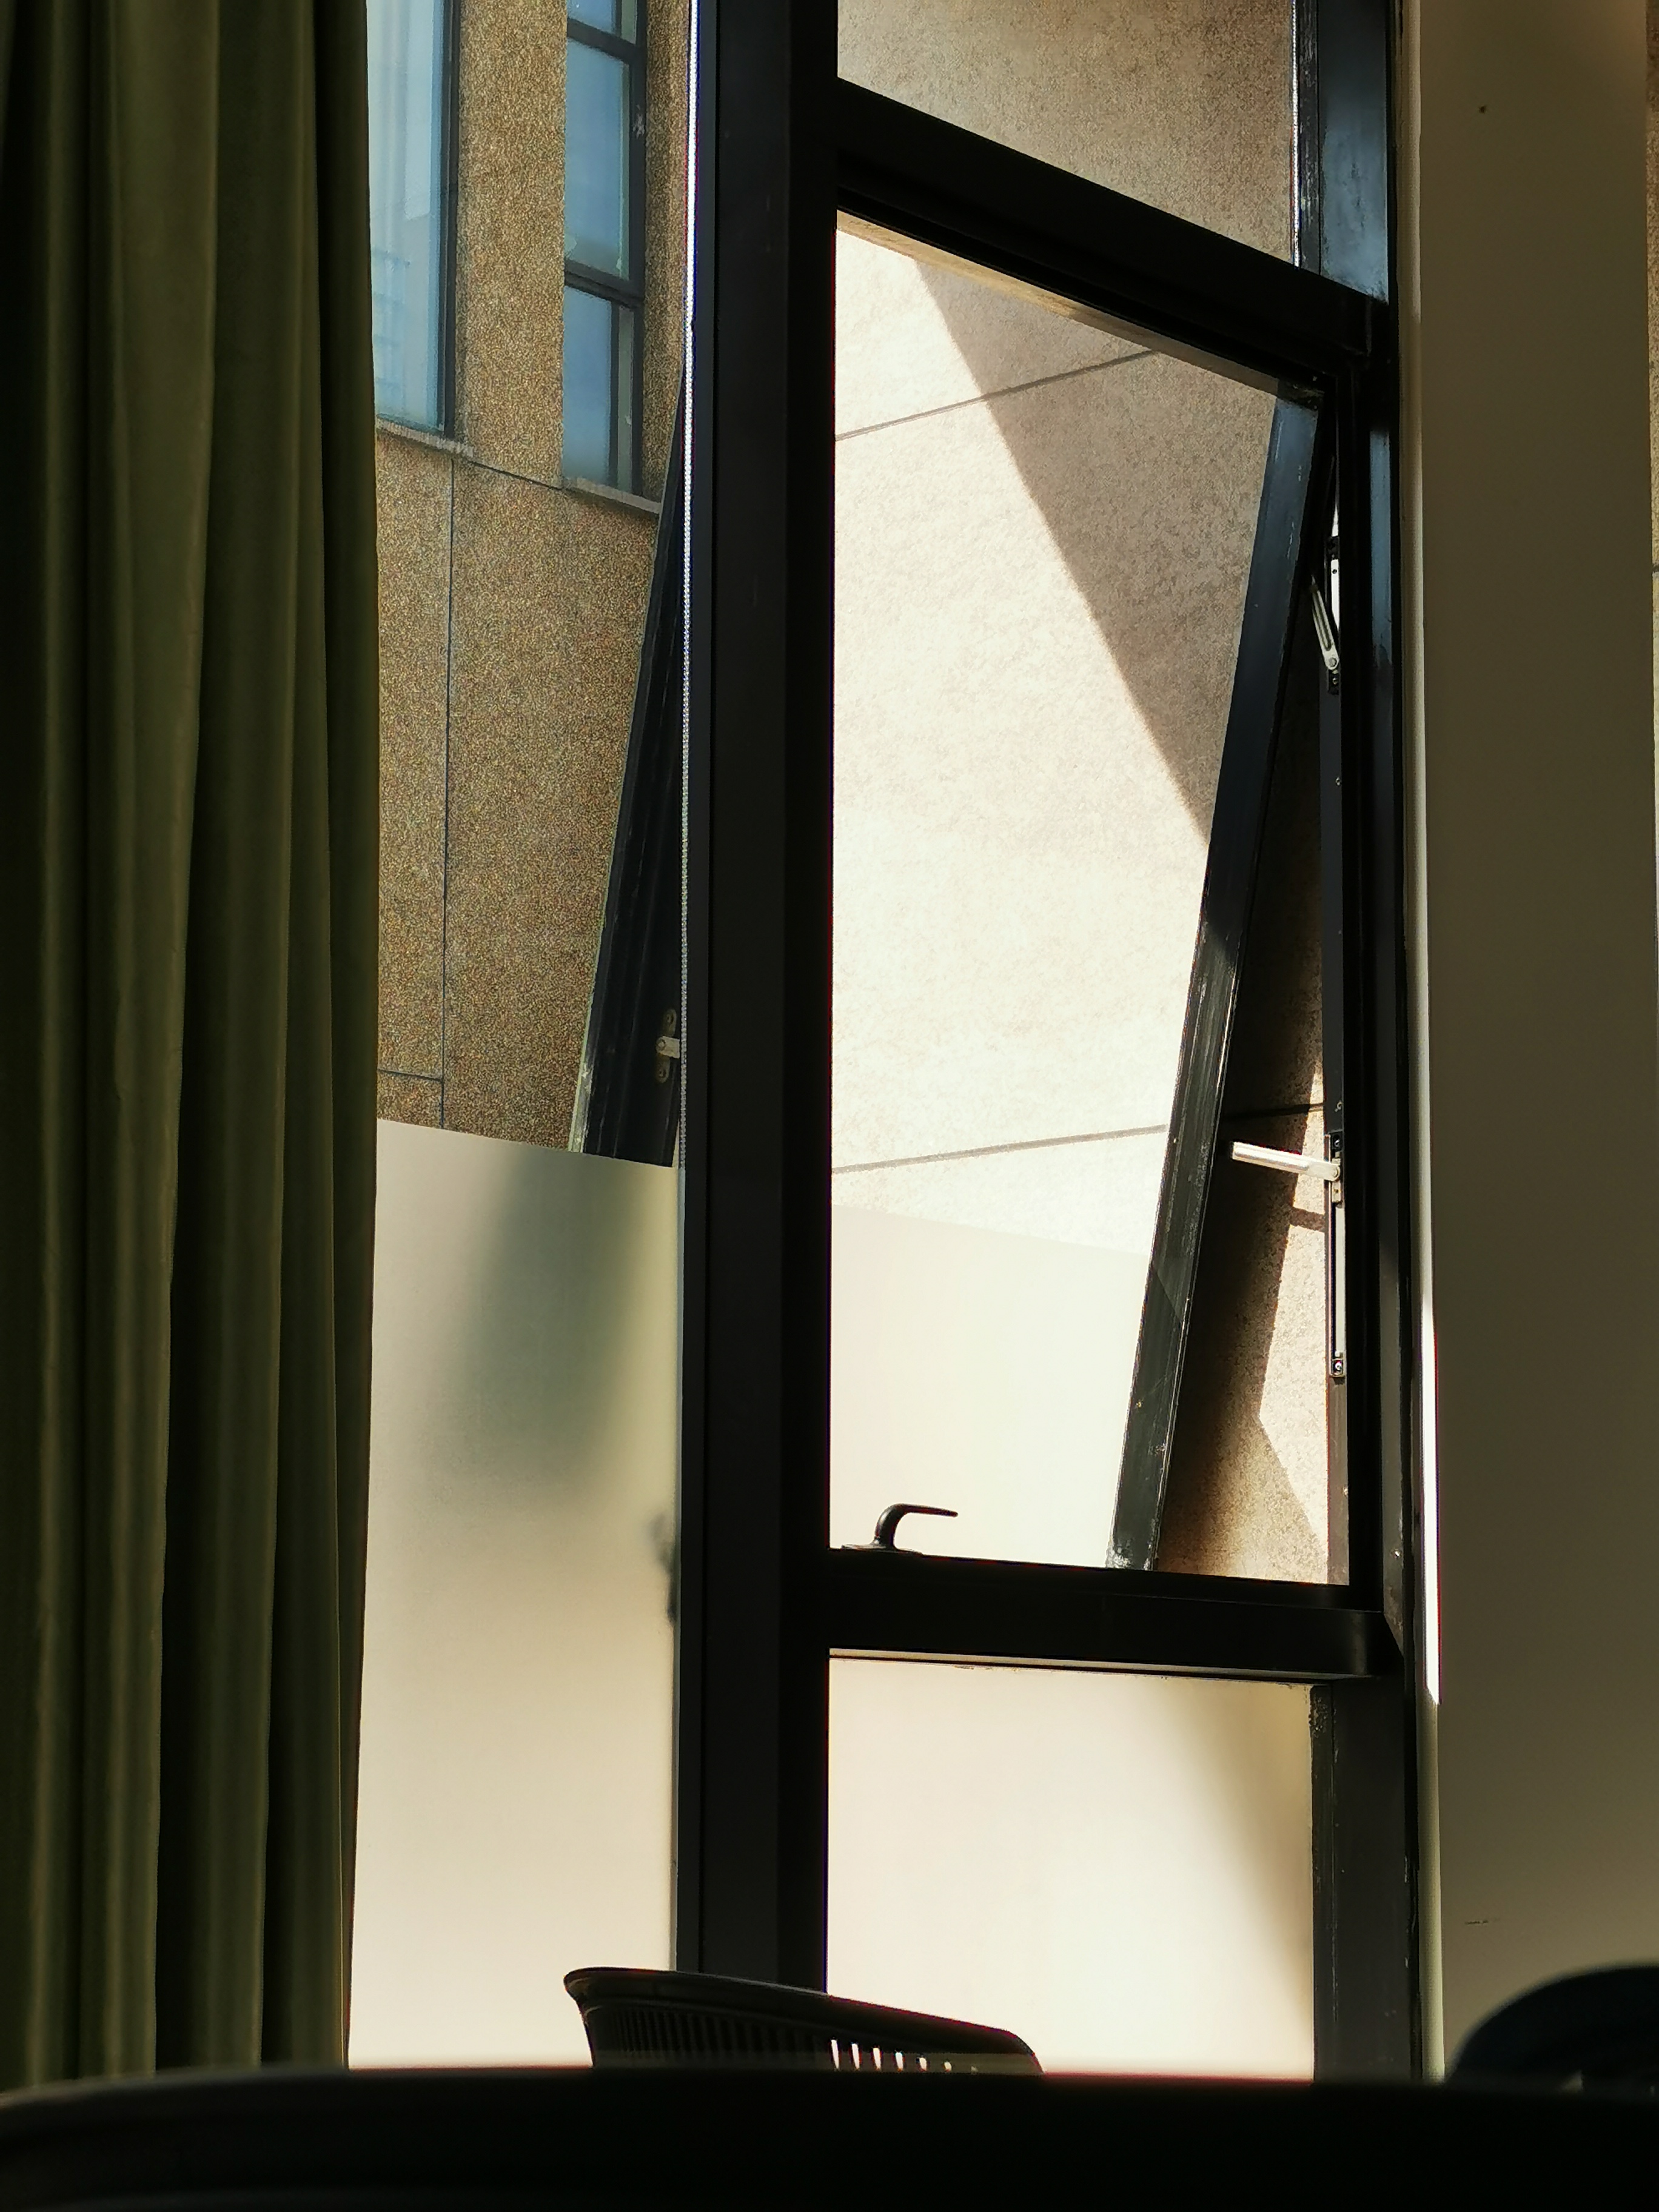
hunan university, window, classroom, outside, building, china, changsha, university, youth, hope, decorate, light, architecture, line, glass, Material property, room, sunlight, shadow, door, Tints and shades, daylighting, interior design, house, shade, metal